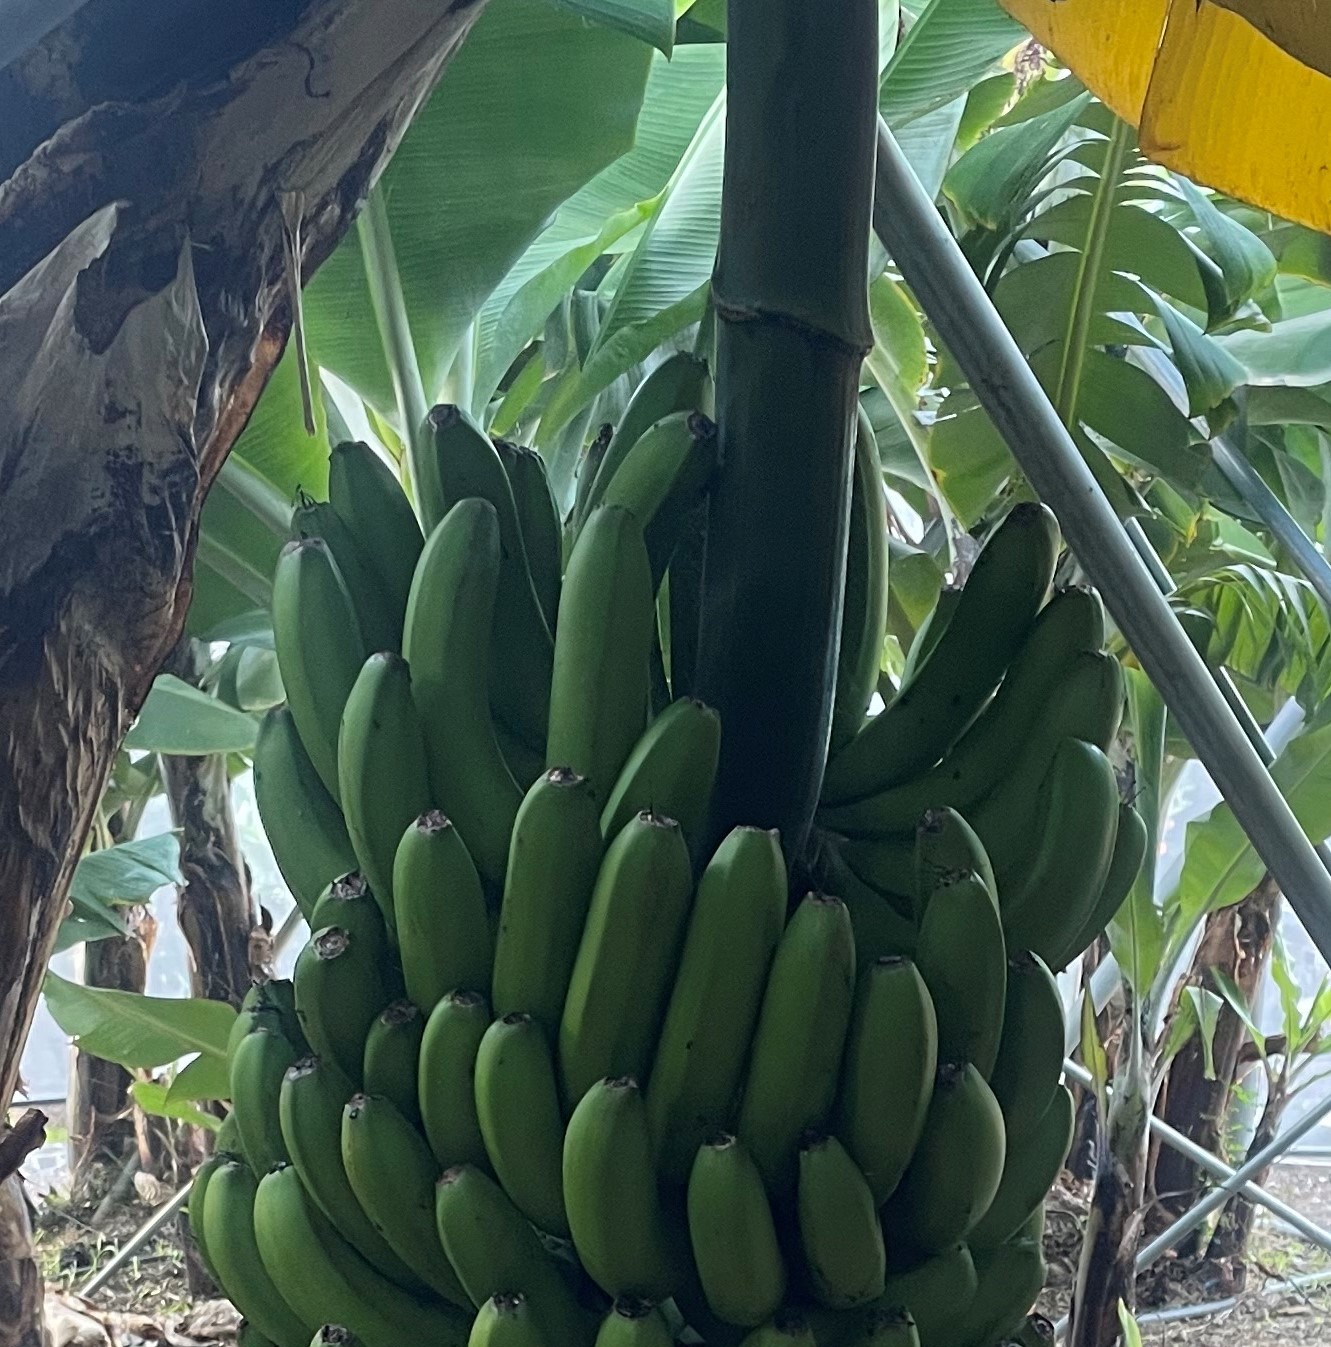
Label: Cut